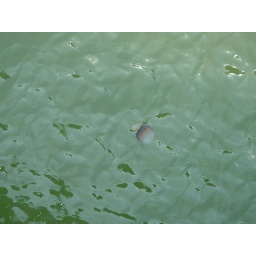
This jellyfish was stalking a group of girls in the water